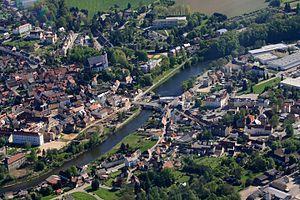
Penig est une ville de Saxe, située dans l'arrondissement de Saxe centrale, dans le district de Chemnitz.